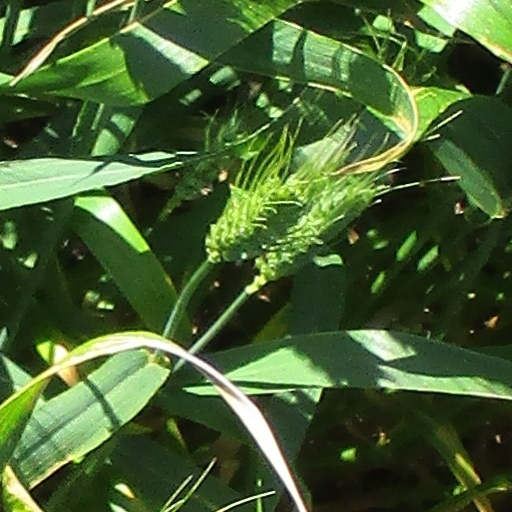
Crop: wheat